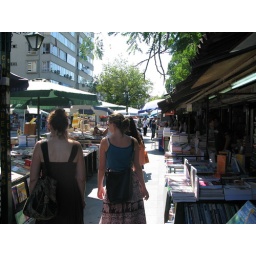
book market in Ankara